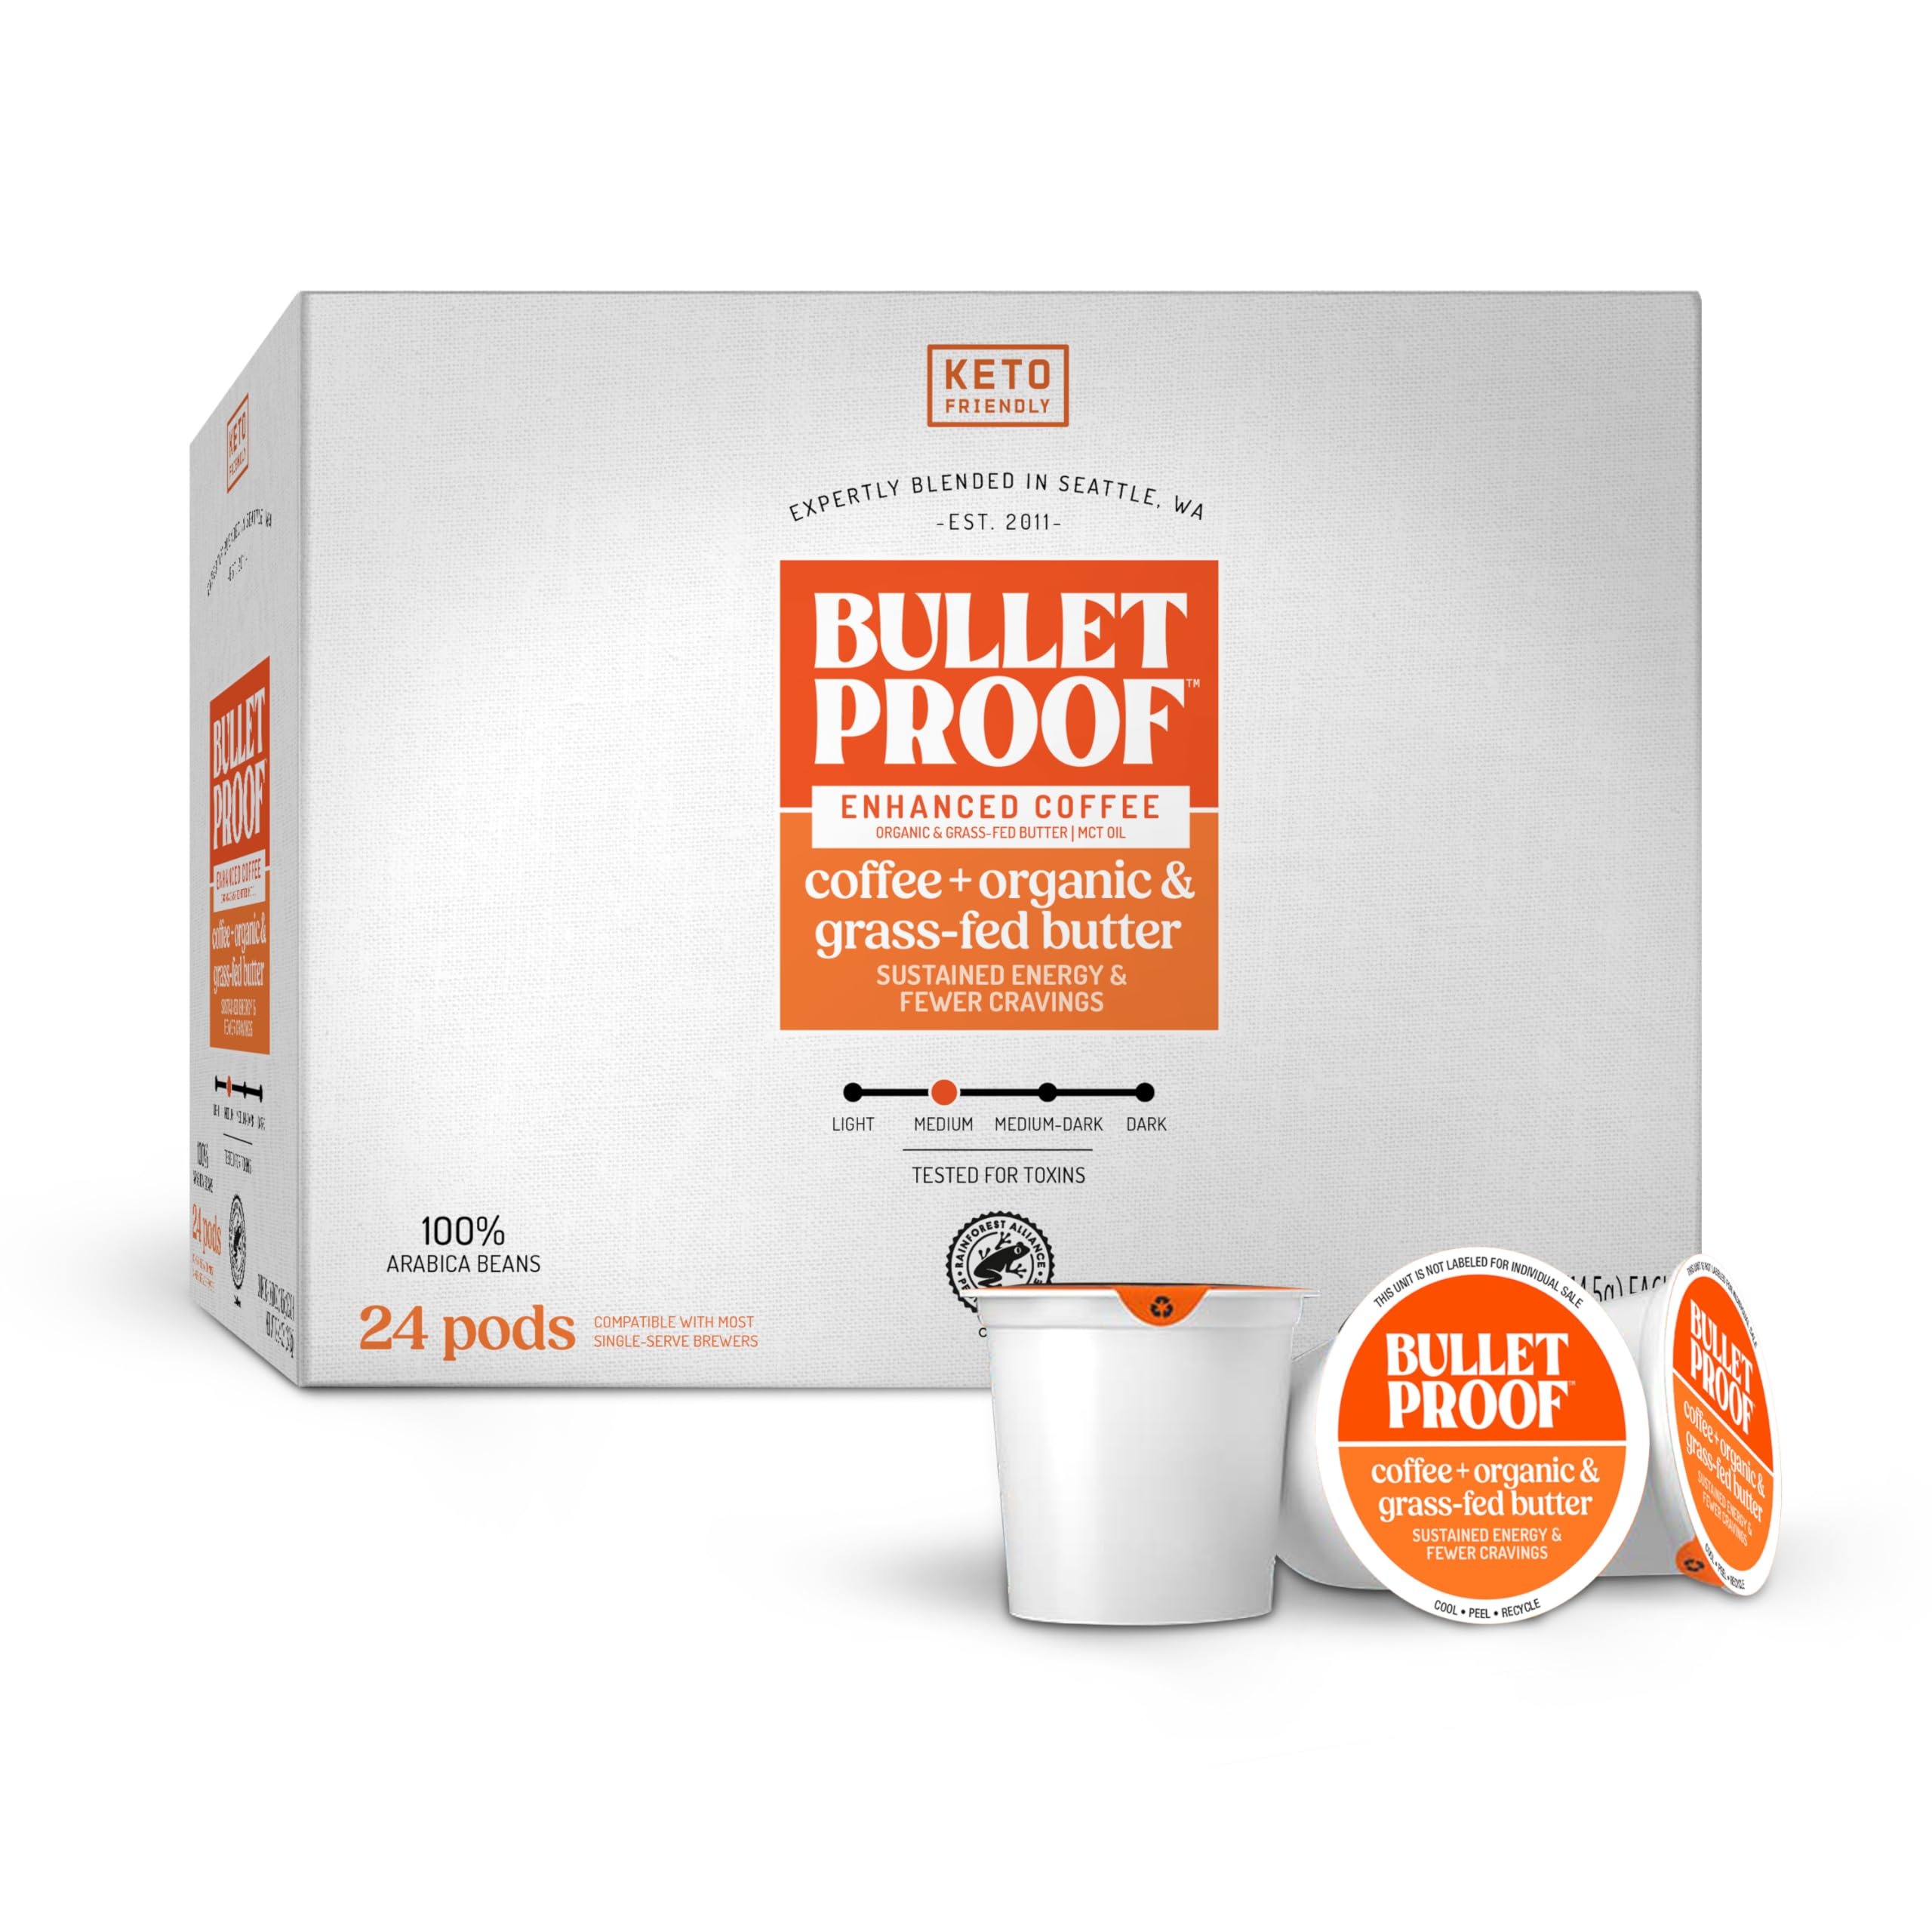
Item Name: Bulletproof Coffee + Organic Grass-Fed Butter Single-Serve Pods, Keto Coffee, All-in-One Recipe with MCT Oil and Butter, Packaging May Vary
Bullet Point 1: Contains a 24 count box of Coffee + Organic Grass - Fed Butter Single-Serve Pods, Packaging May Vary.
Bullet Point 2: Ready to brew, all - in - one keto coffee pods that provide sustained energy and fewer cravings.
Bullet Point 3: Medium roast, 100% Arabica coffee that contains MCT Oil, plus organic and grass - fed butter.
Bullet Point 4: Clean coffee that has been tested for toxins, so you can feel your best.
Bullet Point 5: At Bulletproof, we use science-backed ingredients to deliver maximum benefits. To brew, insert one coffee pod into your single-cup brewer and brew one 8 fl. oz. cup of coffee.
Product Description: Start your day with Bulletproof Keto Coffee Pods, a delicious, creamy coffee delivered in one easy step. The recipe contains MCT oil, and organic and grass-fed butter—all quality fats that when combined with coffee’s natural caffeine help with sustained energy, fewer cravings and give you fat burning fuel.
Value: 24.0
Unit: Count

Price: 27.99